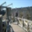
Label: bridge